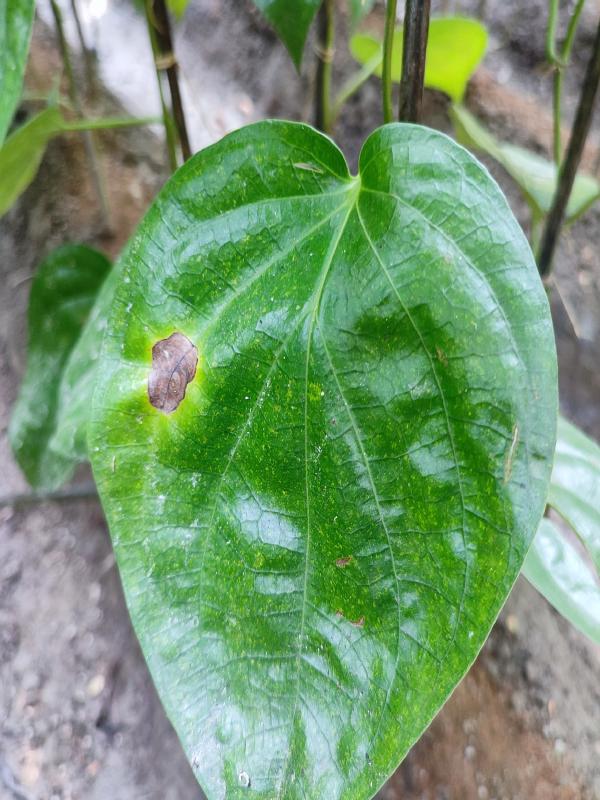
Label: Bacterial_Leaf_Disease